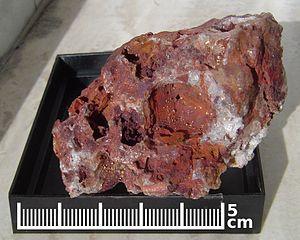
Or disséminée laissé la dissolution d'un cube cube cristallin de pyrite dissoute. Noter le ""coin"" de l'ancien cube, avec des petits fragments d'or le long des côtés de l'angle."
Le drainage minier acide ou encore drainage rocheux acide est un phénomène de production d'une solution minérale acide qui s'écoule régulièrement, suite à une production d'acide sulfurique induite par la mise en contact avec l'air de certains minéraux, généralement à l'occasion de grandes excavations et travaux miniers ou de stockage de déchets miniers. Il contribue localement au phénomène global d'acidification des eaux douces constaté depuis plusieurs décennies à grande échelle.